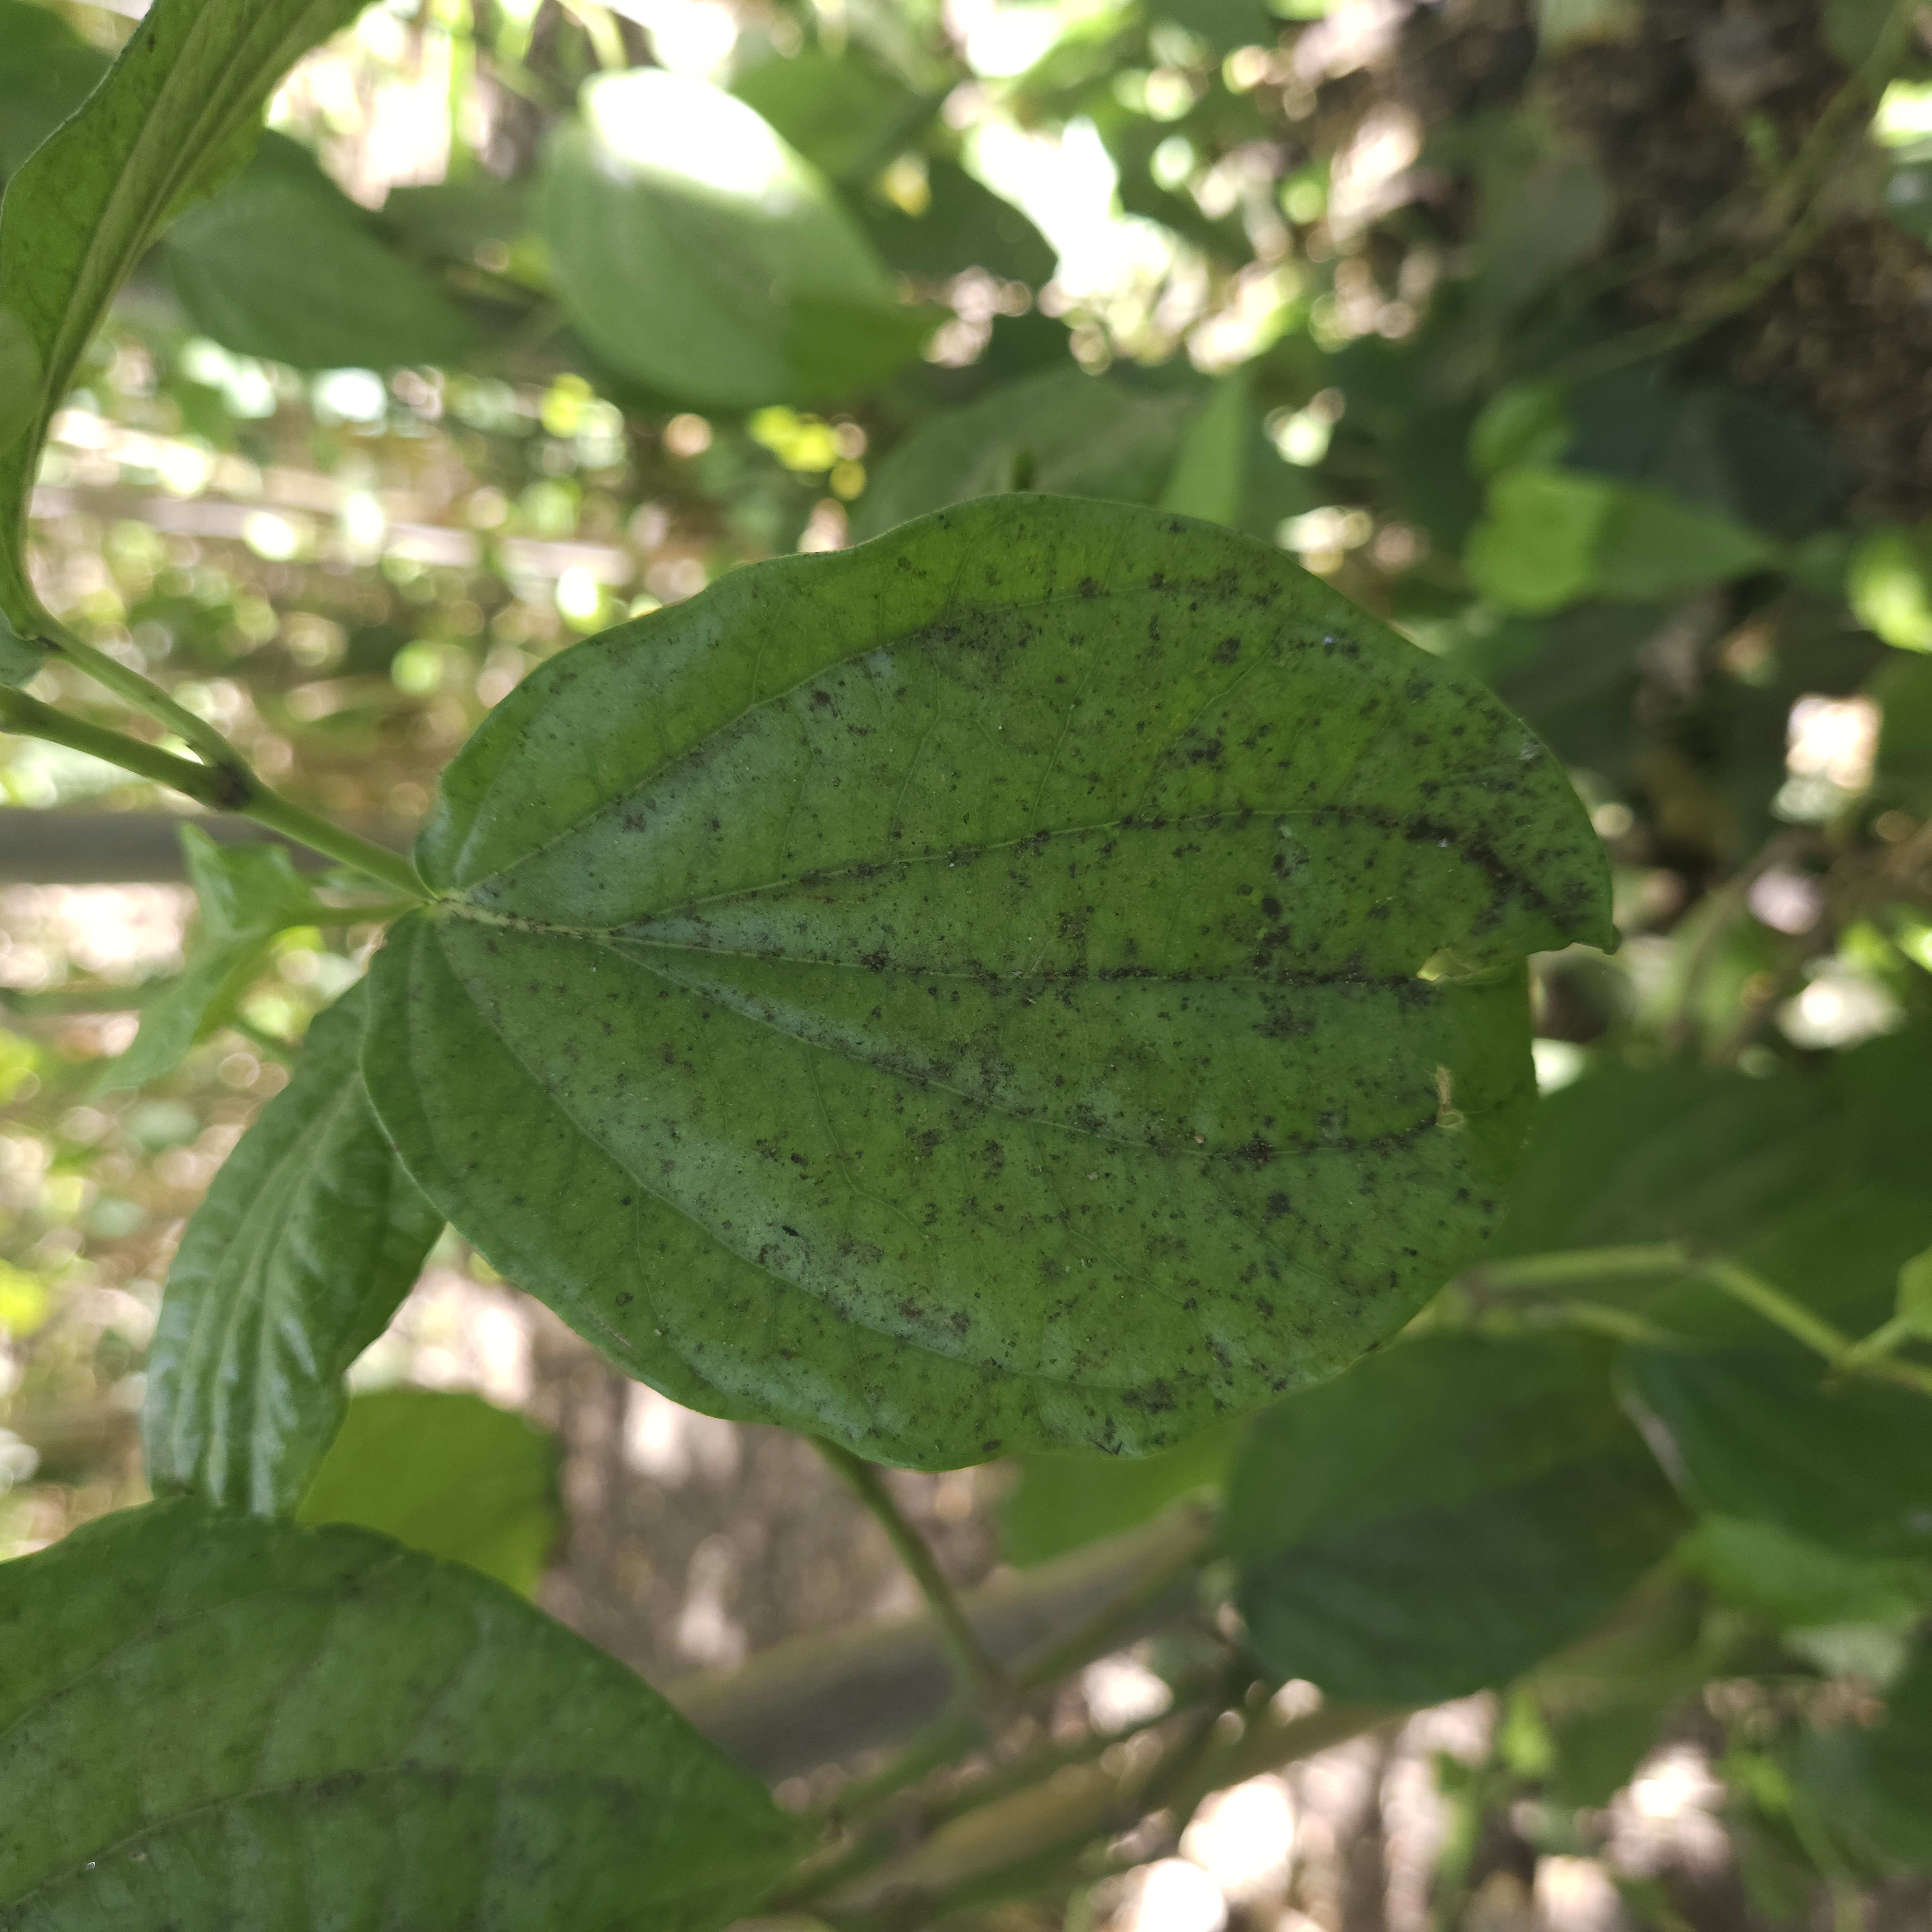
Label: Diseased